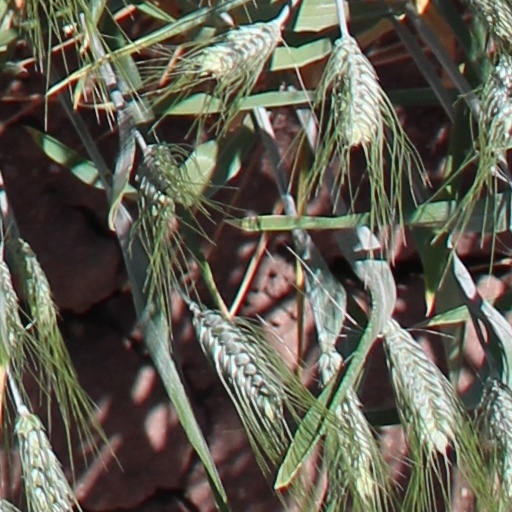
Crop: wheat